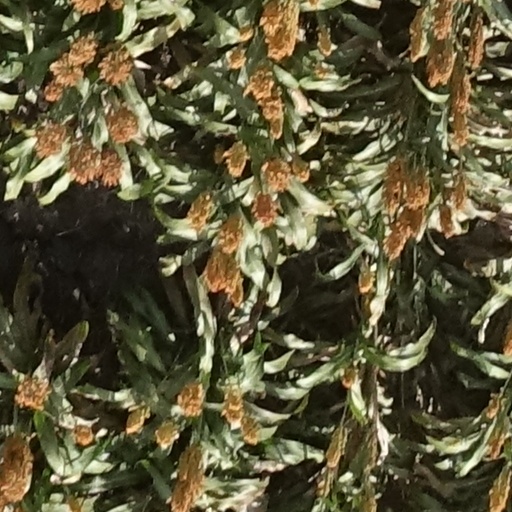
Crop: sorghum